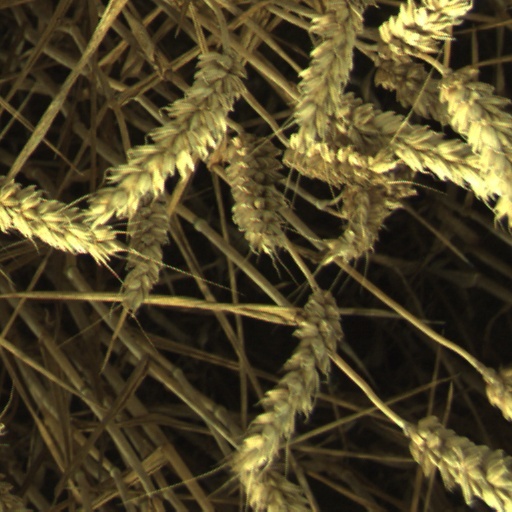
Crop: wheat